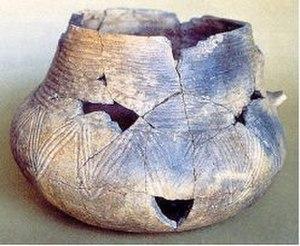
La Préhistoire de l'Italie est la période comprise entre les premières traces humaines trouvées en Italie, remontant à plus d'un million d'années, et l'introduction de l'écriture sous la Rome antique, au milieu du Ier millénaire av. J.-C..
La Culture de Gaudo est une culture énéolithique qui se développe à partir de la fin du IVᵉ millénaire av. J.‑C. et durant le IIIᵉ millénaire av. J.‑C. dans le sud de l'Italie. Son nom vient de la nécropole de Spina-Gaudo située dans la province de Salerne à 2 km du site antique de Paestum, non loin de l'embouchure de la rivière Sélé.